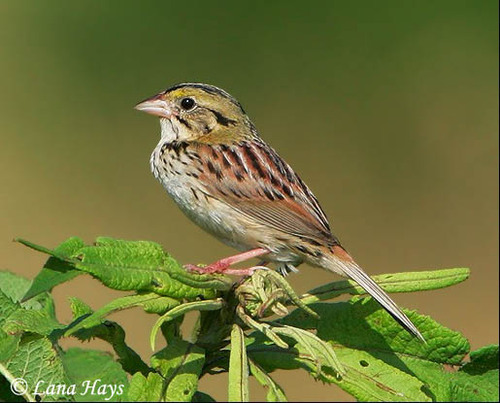
a small bird with pink, brown, and black markings on its wings and back, pink feet, and a beak that curves slightly downward.
a small brown tinted bird with a small beak
this colorful bird has light red tarsuses and feet, a short white bill and a yellow eyebrow.
this bird has a speckled belly and breast with a short pointy bill.
this bird has a white breast, orange and black striped primaries and yellow and black striped crown.
this bird has wings that are brown and has red legs
this sparrow has orange legs, and streaks of orange in its brown/black wings.
this small bird has a short bill, black stripes on a yellow face, and a multi-colored body of reds, whites and blacks.
this bird is brown with yellow and has a very short beak.
a very small bird with a light belly, and a dynamic mixture of red, white, grey, and green in it's wing and back.
Species: Henslow Sparrow